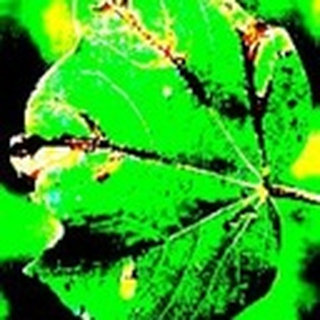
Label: cotton_bacterial_blight